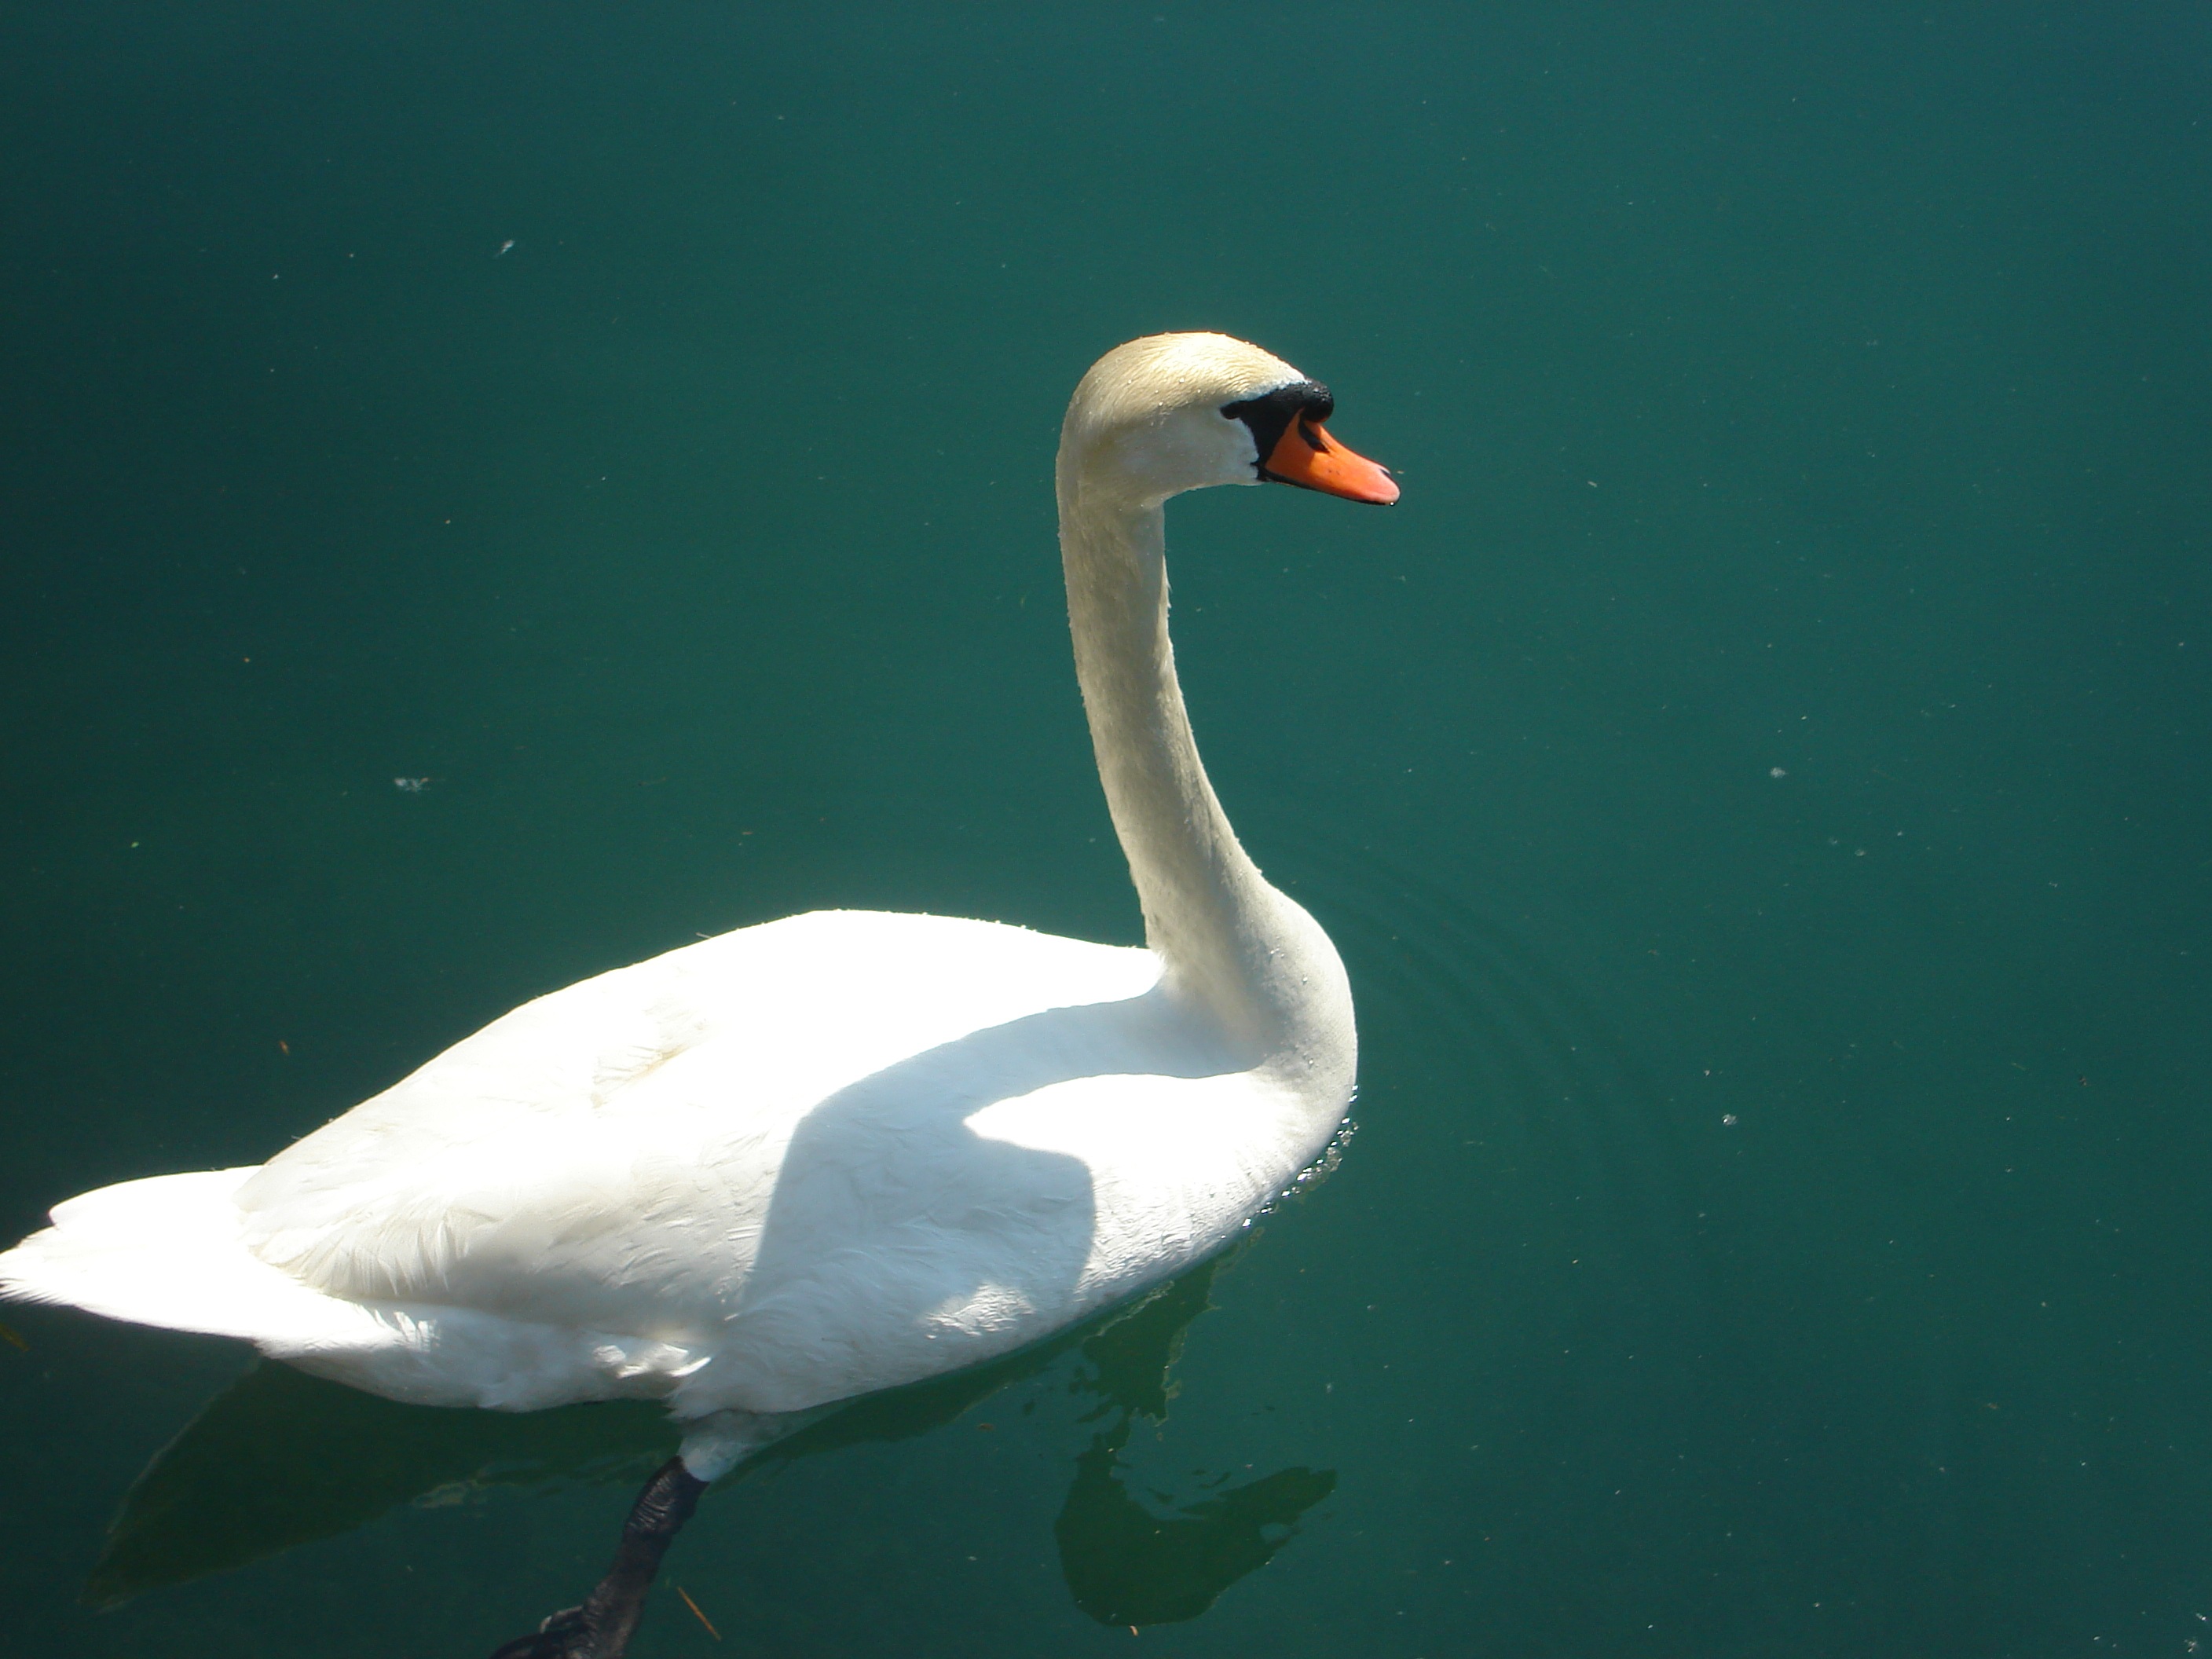
water, nature, bird, wing, white, lake, river, beak, fauna, swan, vertebrate, waterfowl, water bird, ducks geese and swans